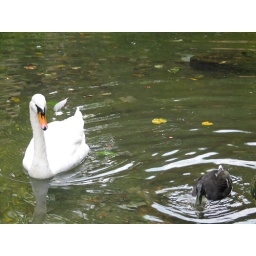
the swan and the black duck in the little lake